Drosera zonaria

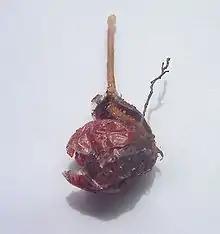
"D. zonaria" tuber, beginning to emerge from dormancy

"D. zonaria" flowers so rarely that very few botanists have ever witnessed the event. It was first seen flowering in 1954, 106 years after it was formally described in 1848 by Jules Émile Planchon in "Annales des Sciences Naturelles" 9:303,1848. It was first collected near the Swan River Colony by James Drummond. Those specimens collected by Drummond were just two barren rosettes; later authors would try ascertain the proper species for these specimens. George Bentham in 1864 questioned the species status of "D. zonaria" and suggested that the Drummond specimens might actually be examples of "D. rosulata". In the 1930s, both Ludwig Diels and Charles Austin Gardner omitted this species name in their discussions of the genus. The type specimen was even recorded under the name "D. erythrorhiza" at Royal Botanic Gardens, Kew. The species was finally rediscovered near Guildford in 1952 by M. C. Russell, who then also saw it in flower for the first time in May 1954. By the time Rica Erickson wrote her 1968 book "Plants of Prey in Australia", no other flowering specimen of "D. zonaria" had been found.